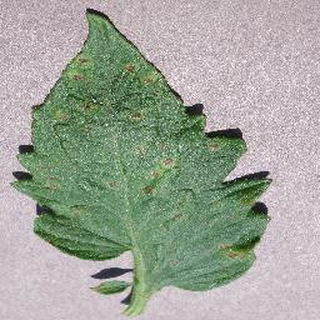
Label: tomato_septoria_leaf_spot